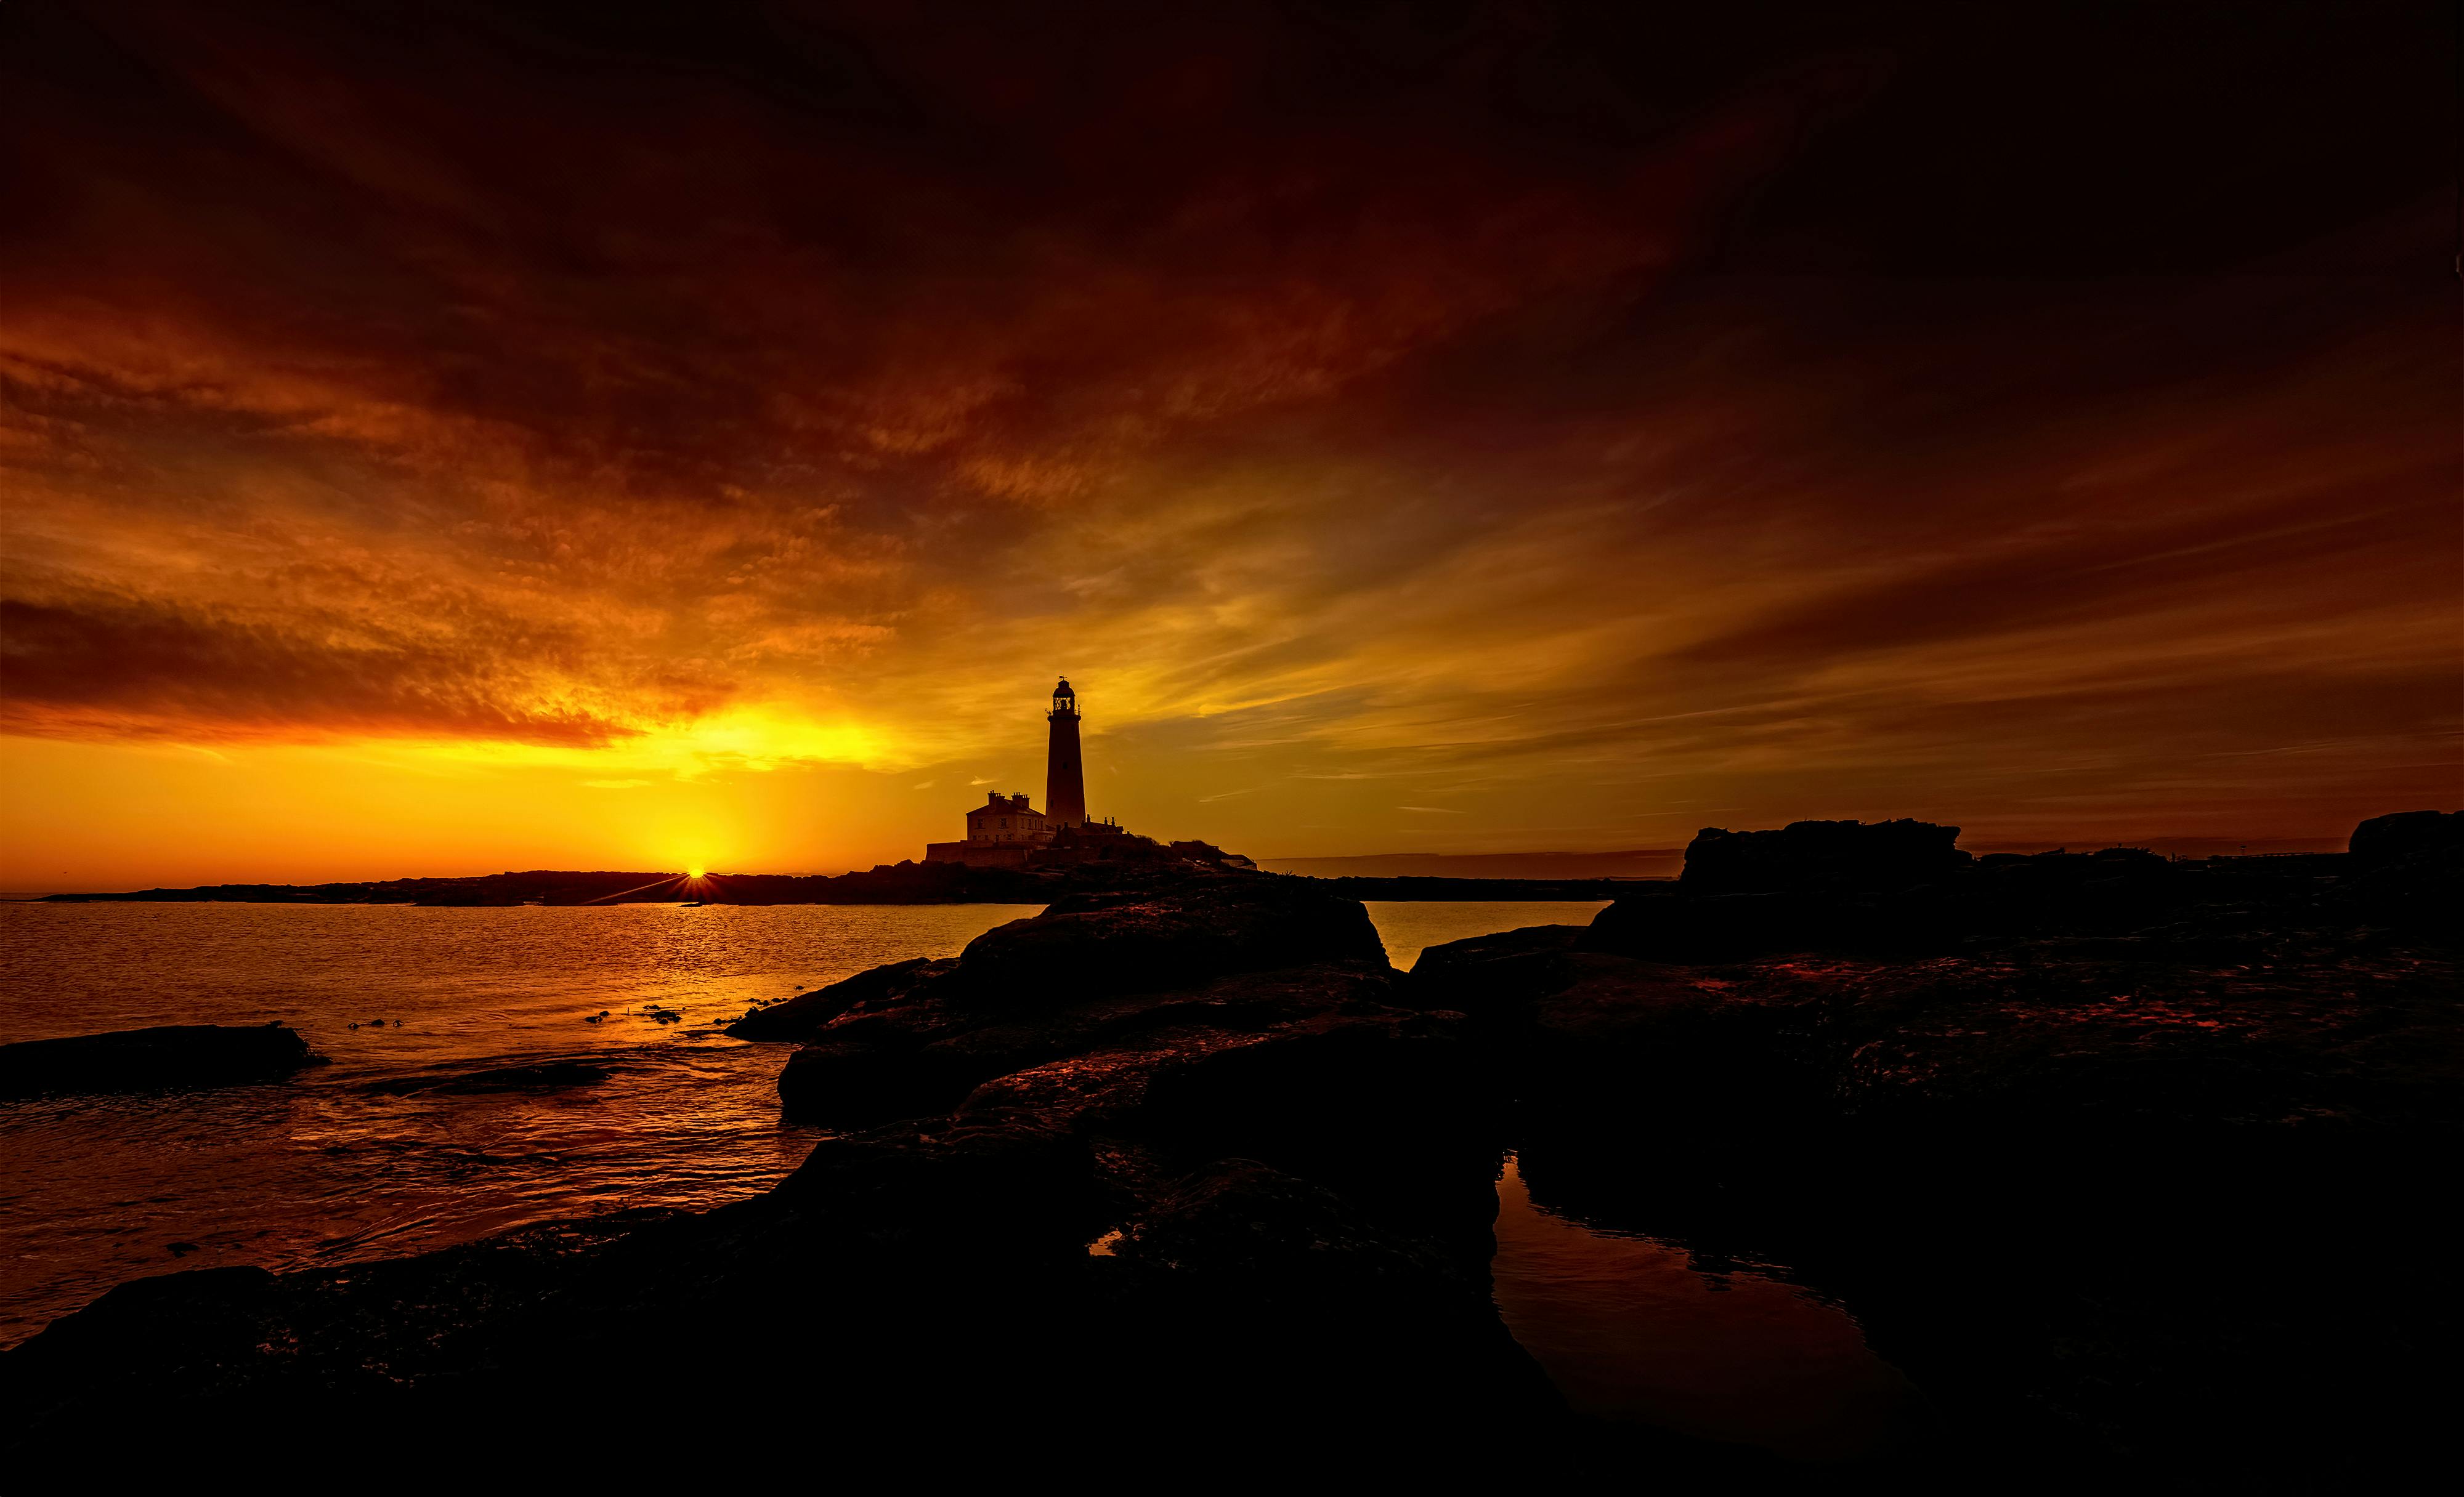
sun, cloud, water, lighthouse, sky, atmosphere, tower, afterglow, dusk, sunlight, red sky at morning, coastal and oceanic landforms, sunset, beacon, horizon, sunrise, lake, landscape, plant, wind wave, calm, headland, shore, beach, dawn, reflection, cumulus, tree, wave, rock, evening, coast, darkness, city, ocean, sound, night, cape, bay, klippe, winter, inlet, tide, loch, tropics, reservoir, natural landscape, promontory, sea